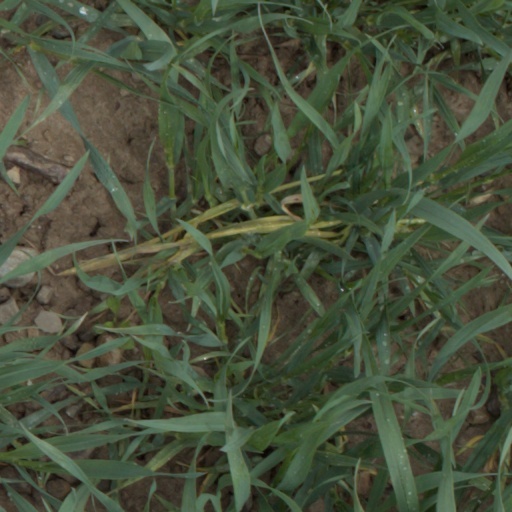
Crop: wheat